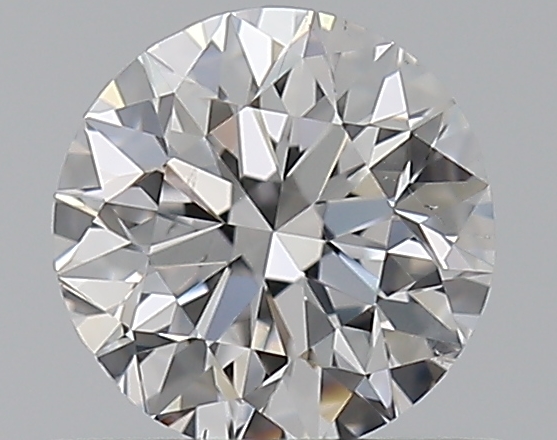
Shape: round
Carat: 0.5
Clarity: SI1
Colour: D
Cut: VG
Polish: EX
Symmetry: VG
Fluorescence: N
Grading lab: GIA
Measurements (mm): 4.97 x 5.03 x 3.21